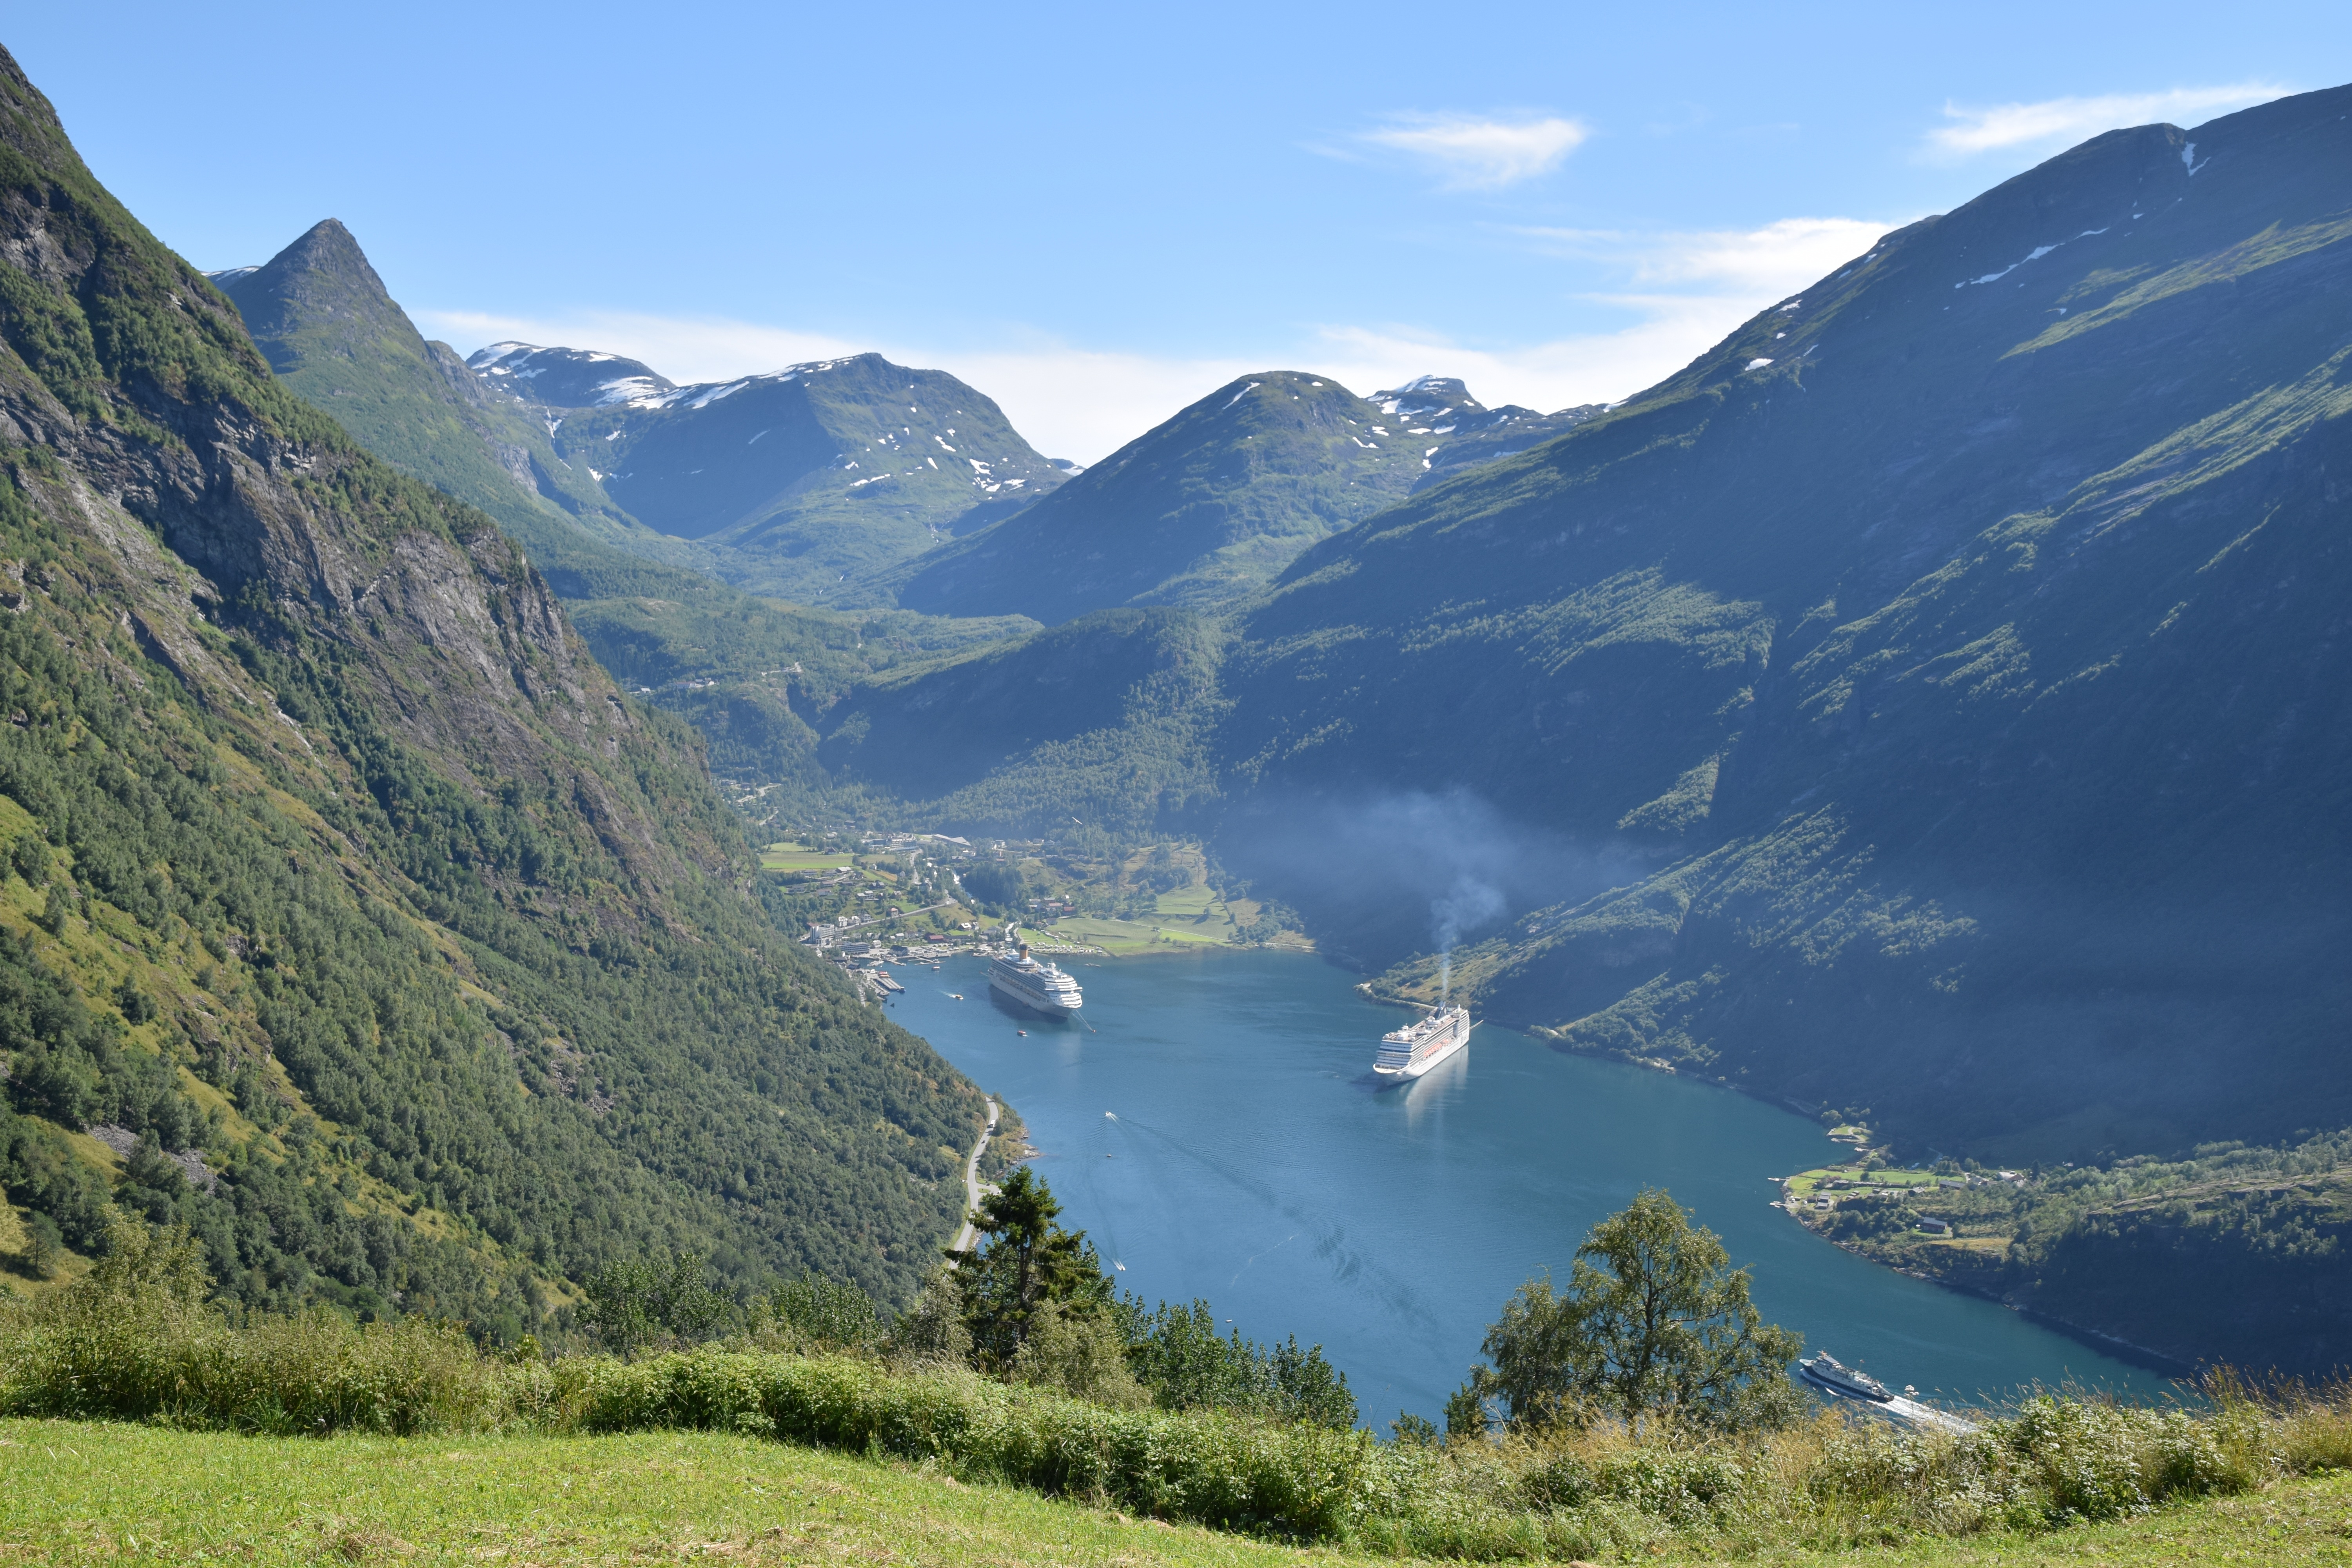
landscape, nature, wilderness, walking, mountain, hiking, meadow, lake, adventure, valley, mountain range, fjord, highland, national park, ridge, alps, backpacking, plateau, fell, liner, loch, norway, moraine, geiranger, landform, tarn, mountain pass, geographical feature, mountainous landforms, glacial landform